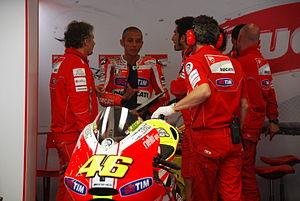
Le pilote italien Valentino Rossi, lors des essais libres, le 30 avril 2011, sur le circuit d'Estoril, au Portugal.